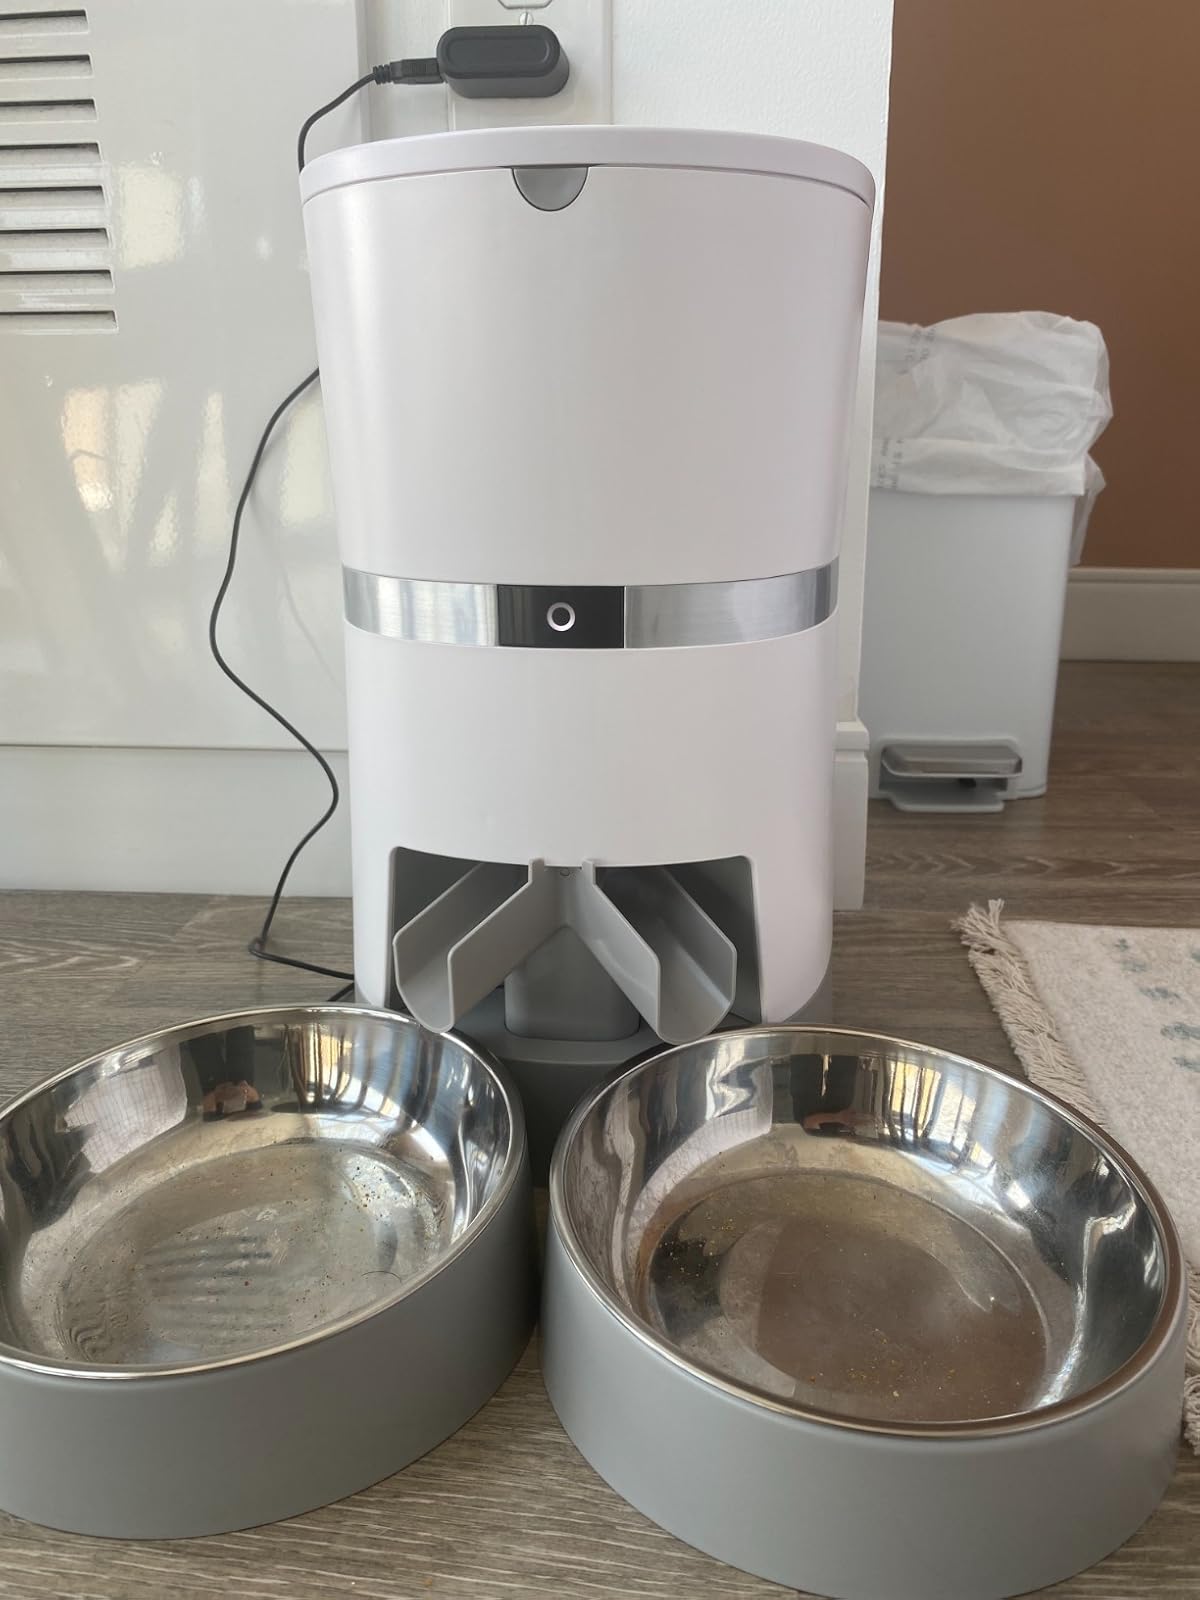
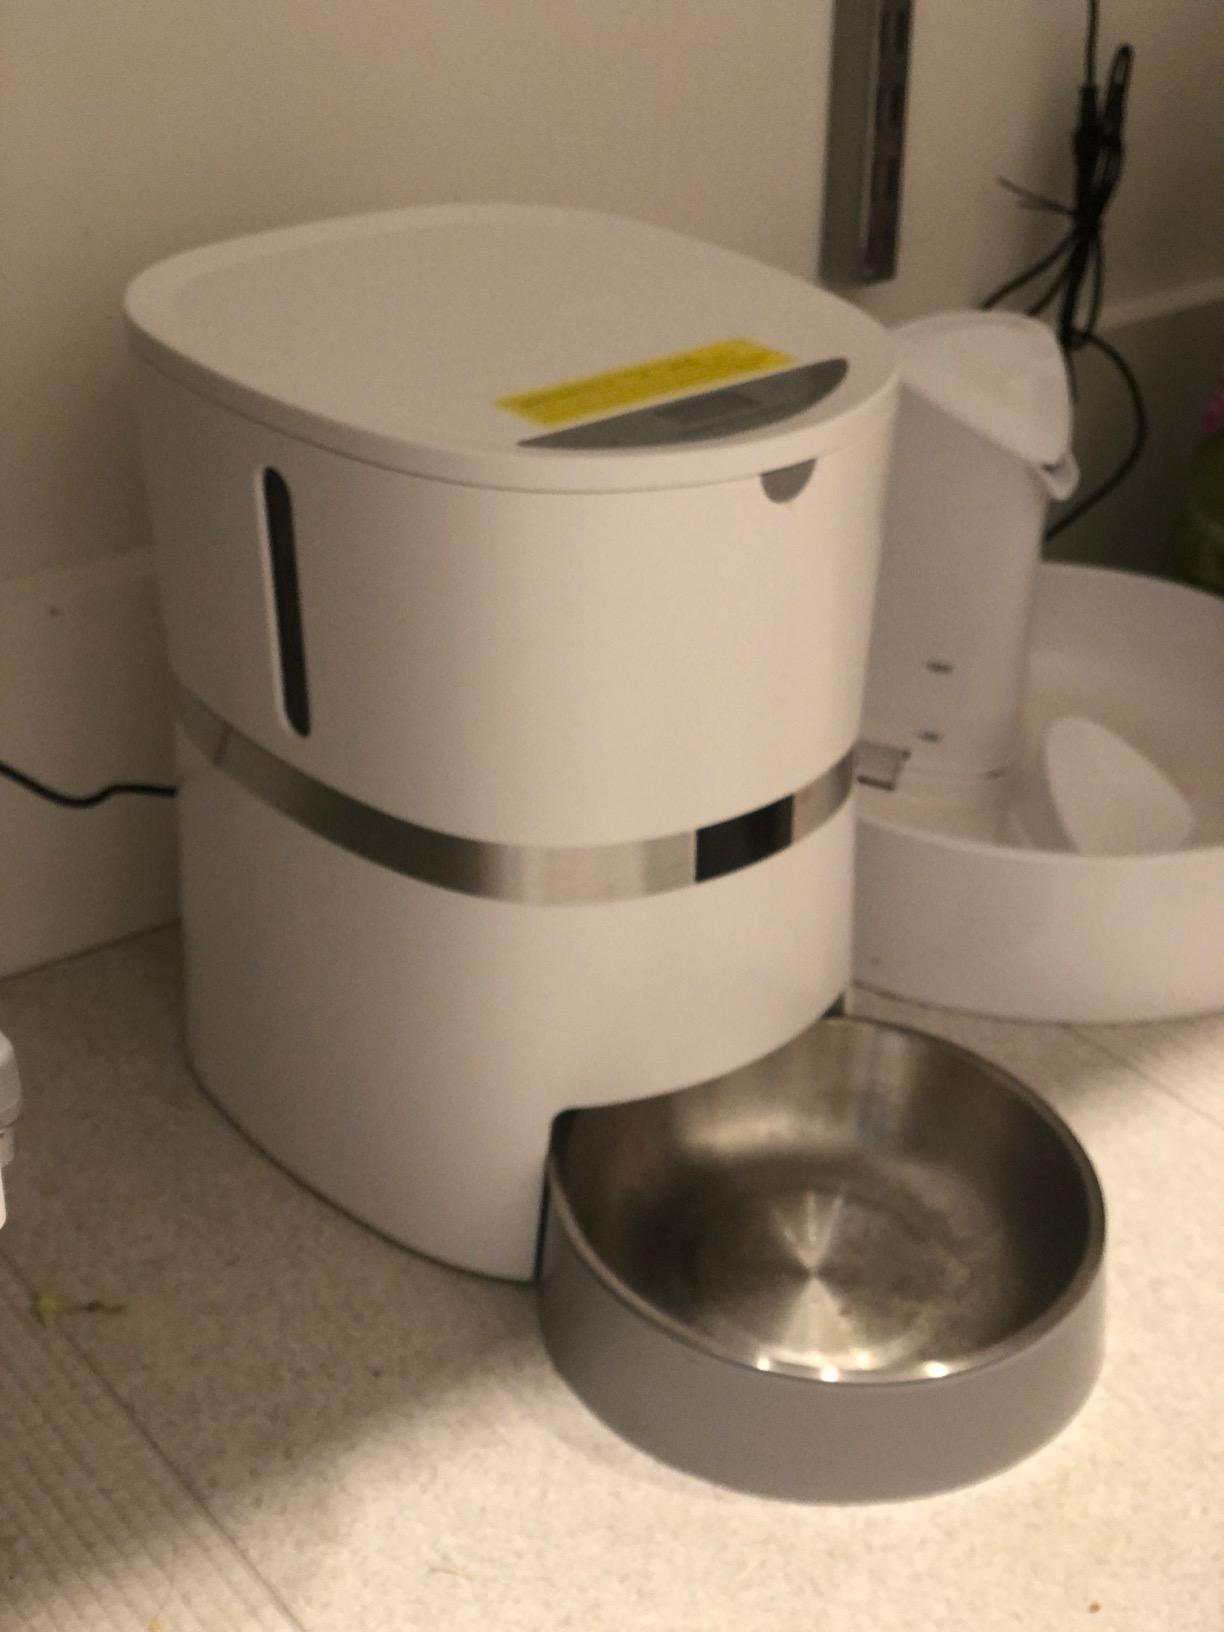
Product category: items_feeder
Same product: no